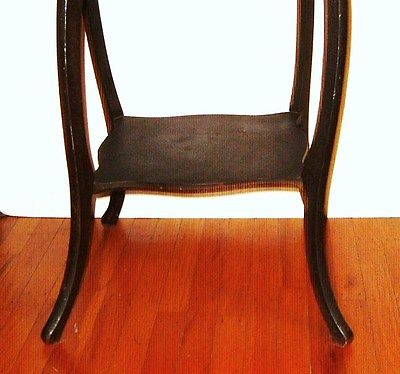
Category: table